Heidelberg

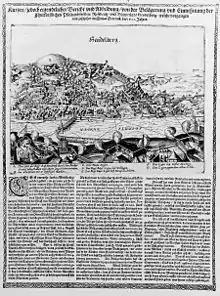
The siege of Heidelberg 1622

Elector Frederick III, sovereign of the Electoral Palatinate from 1559 to 1576, commissioned the composition of a new Catechism for his territory. While the catechism's introduction credits the "entire theological faculty here" (at the University of Heidelberg) and "all the superintendents and prominent servants of the church" for the composition of the Catechism, Zacharius Ursinus is commonly regarded as the catechism's principal author. Caspar Olevianus (1536–1587) was formerly asserted as a co-author of the document, though this theory has been largely discarded by modern scholarship. Johann Sylvan, Adam Neuser, Johannes Willing, Thomas Erastus, Michael Diller, Johannes Brunner, Tilemann Mumius, Petrus Macheropoeus, Johannes Eisenmenger, Immanuel Tremellius, and Pierre Boquin are all likely to have contributed to the Catechism in some way. Frederick himself wrote the preface to the Catechism and closely oversaw its composition and publication. Frederick, who was officially Lutheran but had strong Reformed leanings, wanted to even out the religious situation of his highly Lutheran territory within the primarily Catholic Holy Roman Empire. The Council of Trent had just concluded with its conclusions and decrees against the Protestant faiths, and the Peace of Augsburg had only granted toleration for Lutheranism within the empire where the ruler was Lutheran. One of the aims of the catechism was to counteract the teachings of the Roman Catholic Church as well as Anabaptists and "strict" Gnesio-Lutherans like Tilemann Heshusius and Matthias Flacius, who were resisting Frederick's Reformed influences, particularly on the matter of Eucharist (the Lord's Supper). The Catechism-based each of its statements on biblical proof-texts, and Frederick himself would defend it as biblical, not reformed, at the 1566 Diet of Augsburg when he was called to answer to charges of violating the Peace of Augsburg. This was the Heidelberg Catechism, officially called the ″Catechism, or Christian Instruction, according to the Usages of the Churches and Schools of the Electoral Palatinate.″